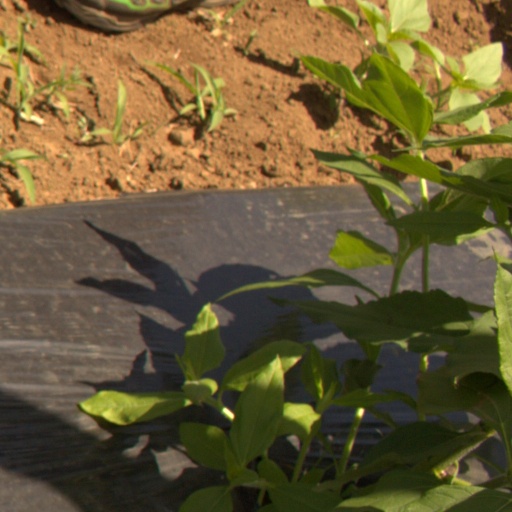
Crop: Jerusalem artichoke